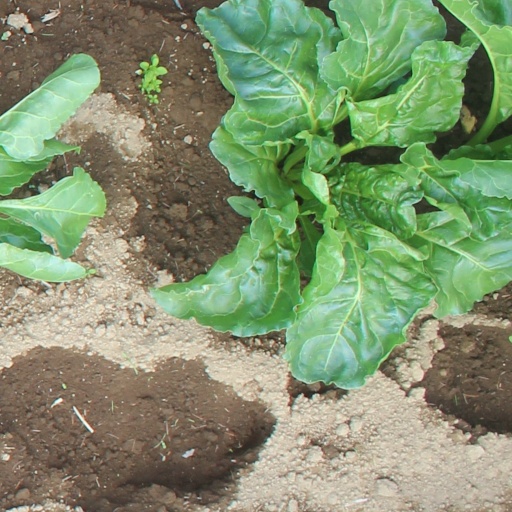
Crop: sugar beet